Deputy Eusèbe

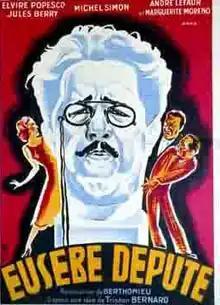

Deputy Eusèbe (French: Eusèbe député) is a 1939 French comedy film directed by André Berthomieu and starring Michel Simon, Elvire Popesco and Jules Berry. The film's sets were designed by the art director Robert Gys.